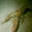
Label: lobster